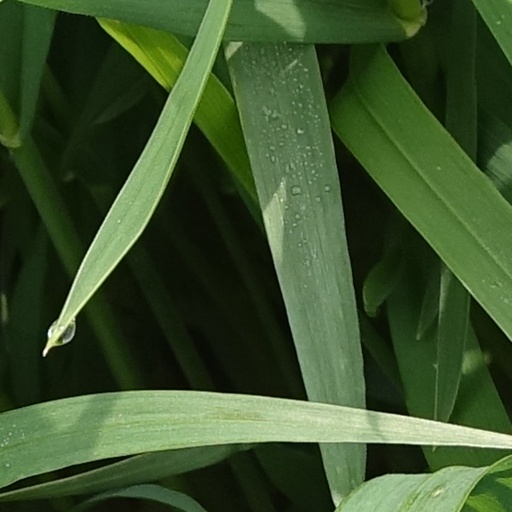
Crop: wheat